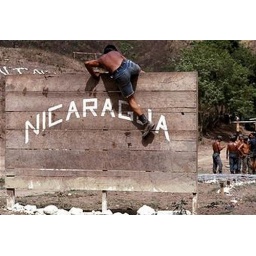
During military training, a shirtless Contra fighter climbs over a wall (labelled 'Nicaragua') at a base camp, Honduras, 1983